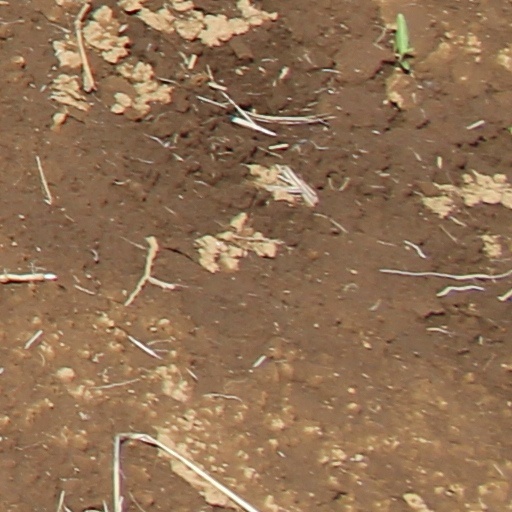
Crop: wheat